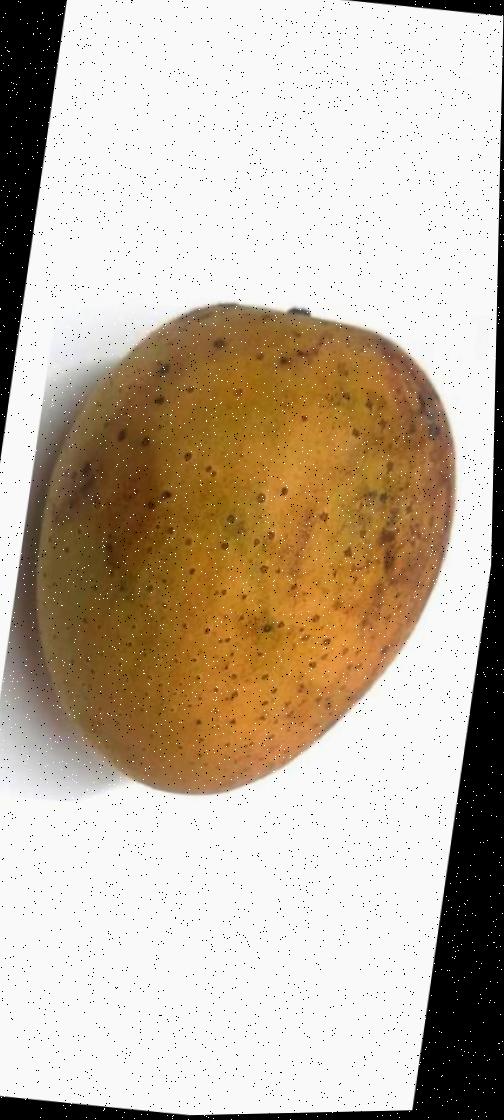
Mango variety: Gourmoti